Marbury Hall, Anderton with Marbury

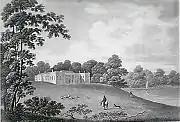
Marbury Hall c. 1819

The first Marbury Hall was built in the 13th century by the Marbury or Merbery family. On the death of Richard Marbury in 1684, the male line of the family became extinct. The estate was sold to Richard Savage, 4th Earl Rivers, in 1708. In 1714 it passed to James Barry, 4th Earl of Barrymore, the Earl's son-in-law, who enlarged the existing house, and then to his second son Richard Barry. When the latter died without issue in 1787, the hall passed to James Hugh Smith Barry (1746–1801), an art collector who also owned the adjacent Belmont Hall. In 1819 the Marbury Hall collection of artworks and sculpture was published by Barry's son.